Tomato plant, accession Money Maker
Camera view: tilt-top (135 deg); turntable rotation: 180 degrees
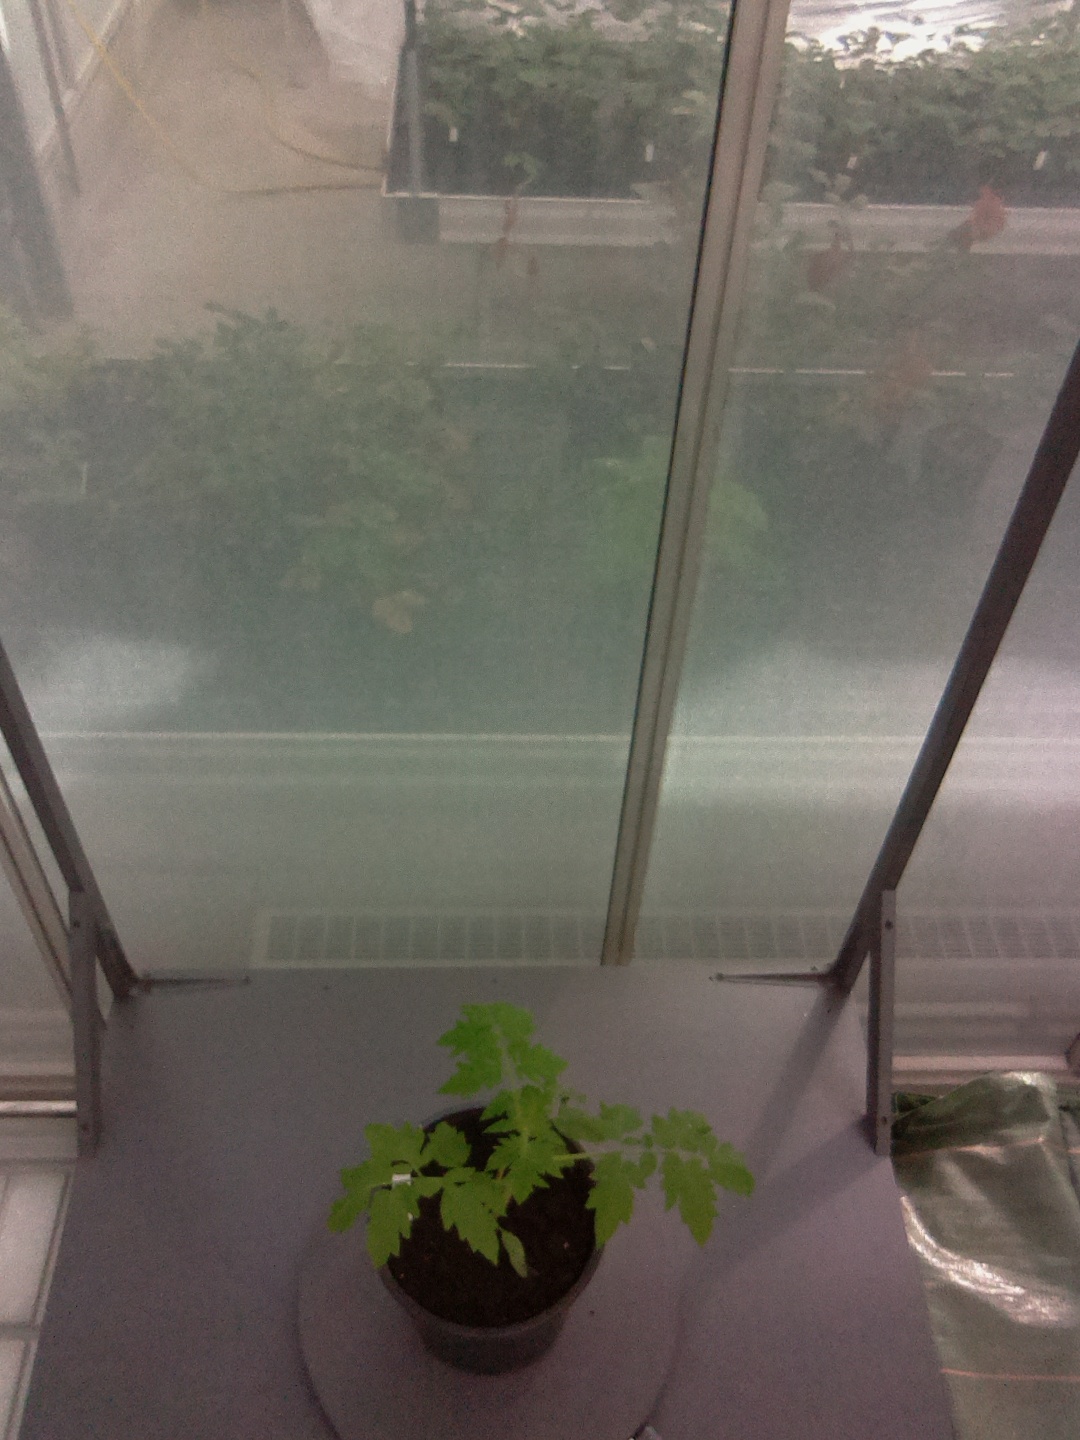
BBCH growth stage 13: 6 of true leaves visible